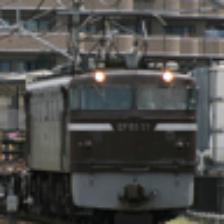
Label: NonHuman